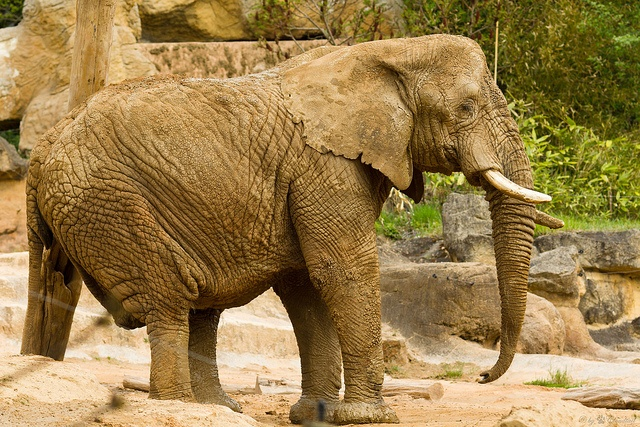
A elephant leaning up against a wooden post
a close up of an elephant near rocks and bushes
An elephant standing in a rocky man made area.
A very old elephant stands against a wooden post.
There is an elephant that is standing in the den alone